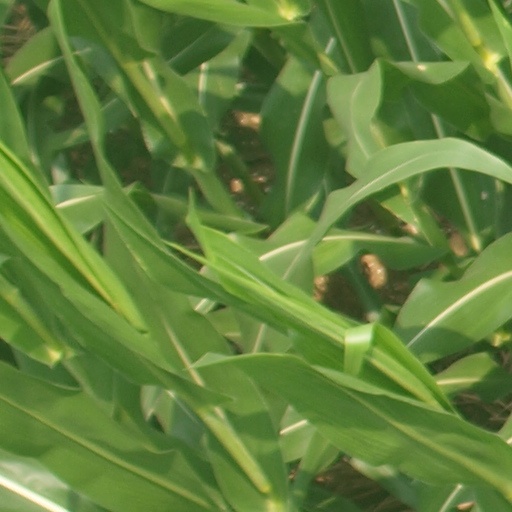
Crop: maize; corn